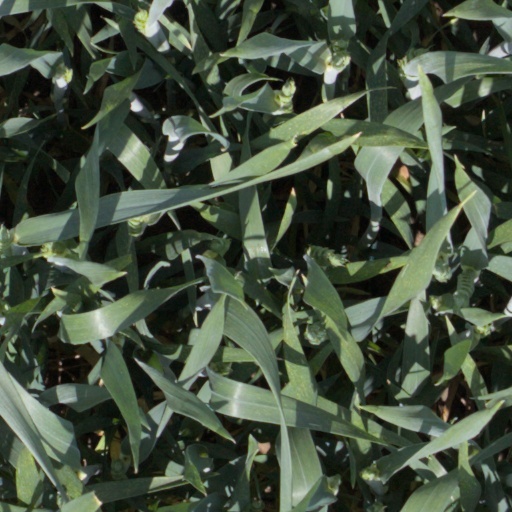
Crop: wheat